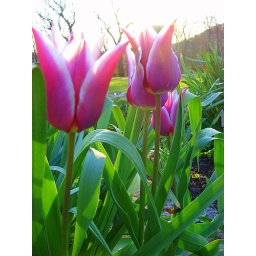
early spring. contrast of stark bare trees in background